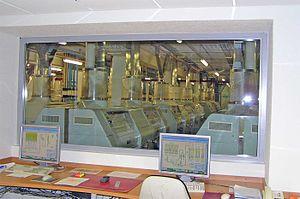
Une minoterie ou meunerie est un grand établissement où se préparent les farines de céréales qui doivent être livrées au commerce.